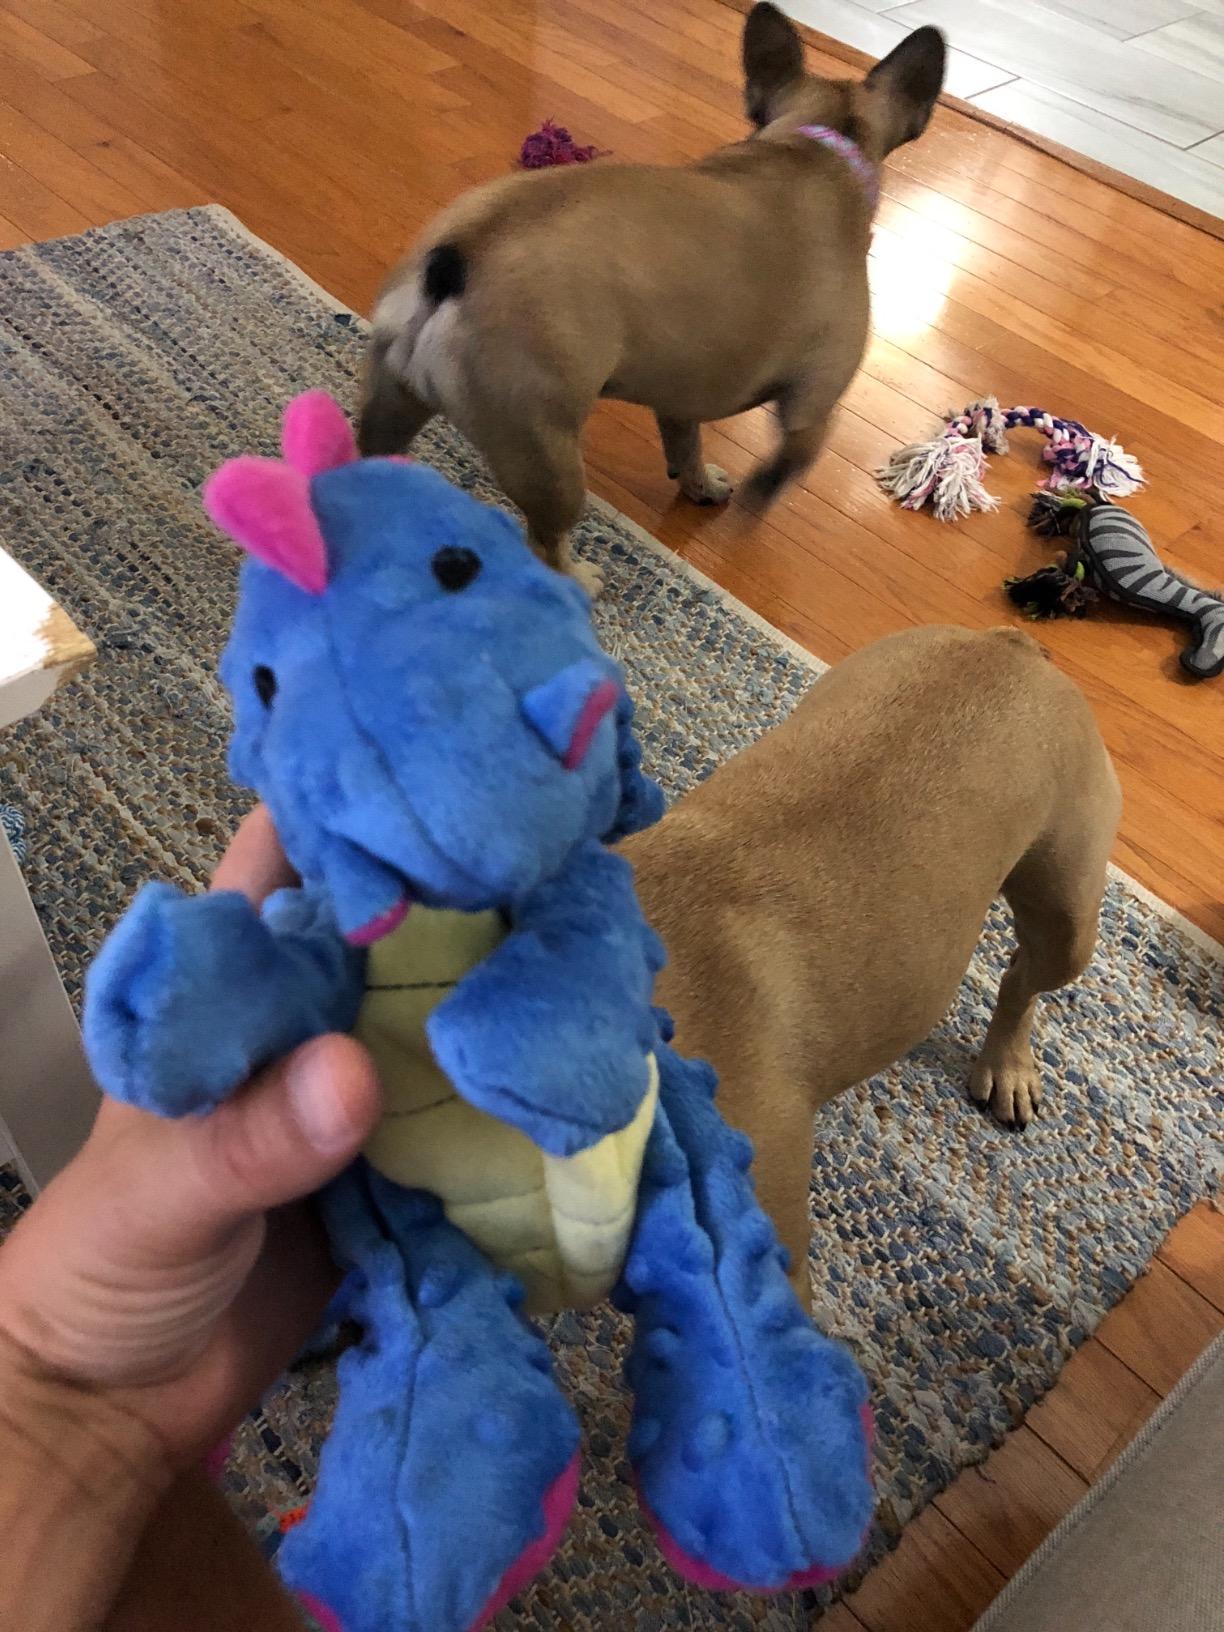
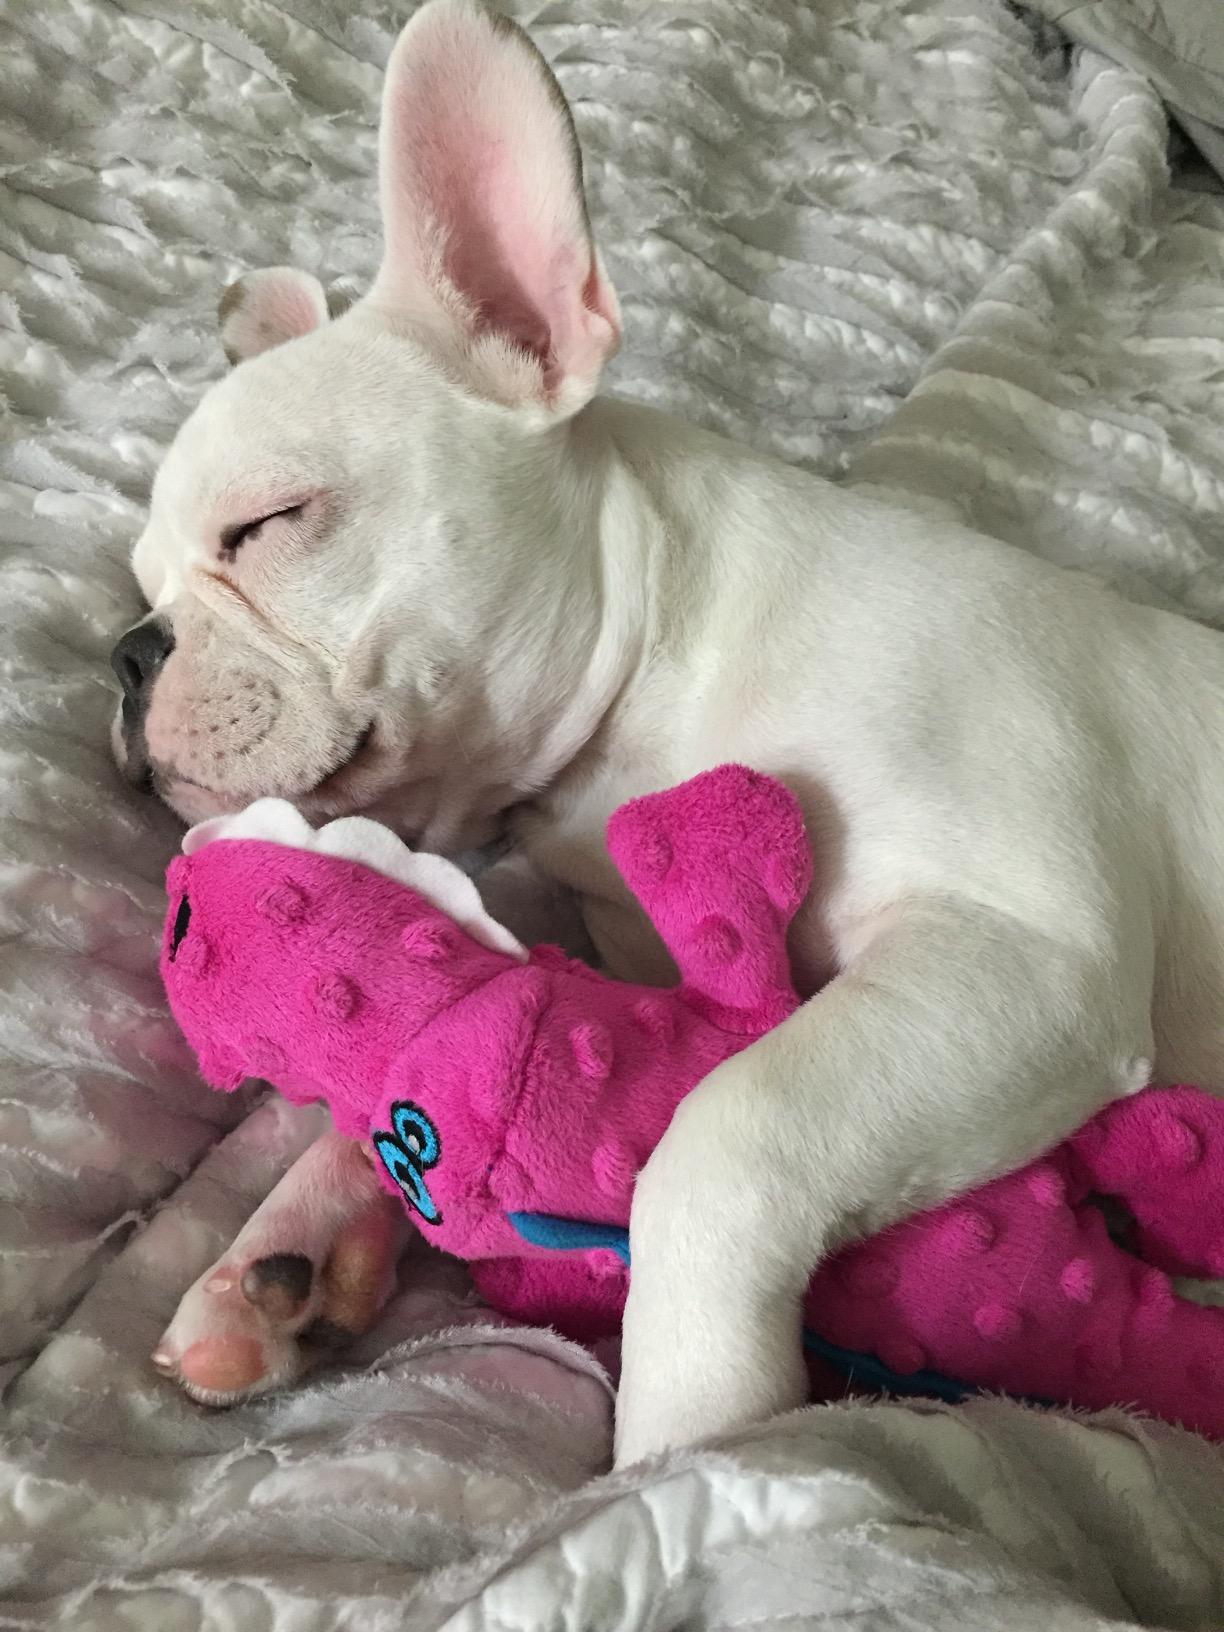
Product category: items_toy
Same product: no